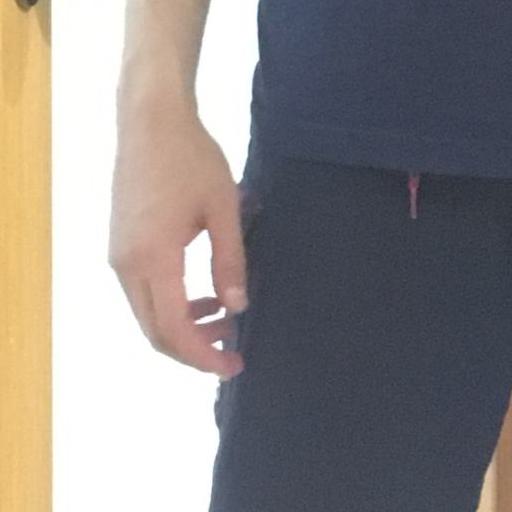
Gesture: no_gesture